Victoria Swarovski

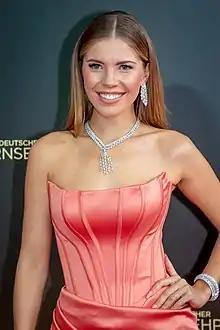
Swarovski in September 2021

Victoria Swarovski (born 16 August 1993) is an Austrian pop singer, model, television presenter, and businesswoman. She is an heiress to the multi-billion dollar Austrian private company Swarovski, active in fashion, crystal, and jewelry industry.